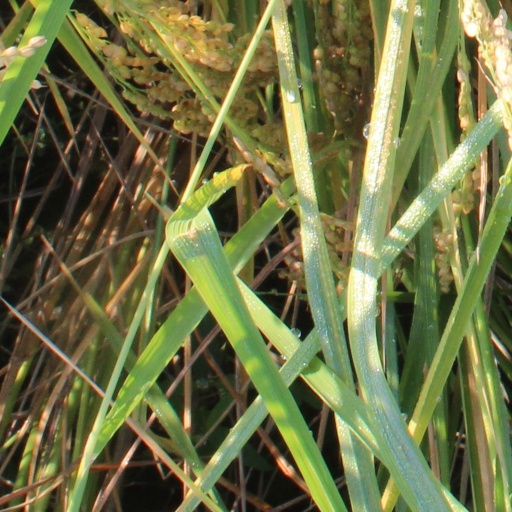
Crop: rice